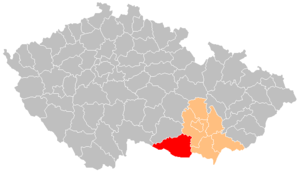
Le district de Znaïm est un des sept districts de la Moravie-du-Sud en Tchéquie. Son chef-lieu est la ville de Znaïm.